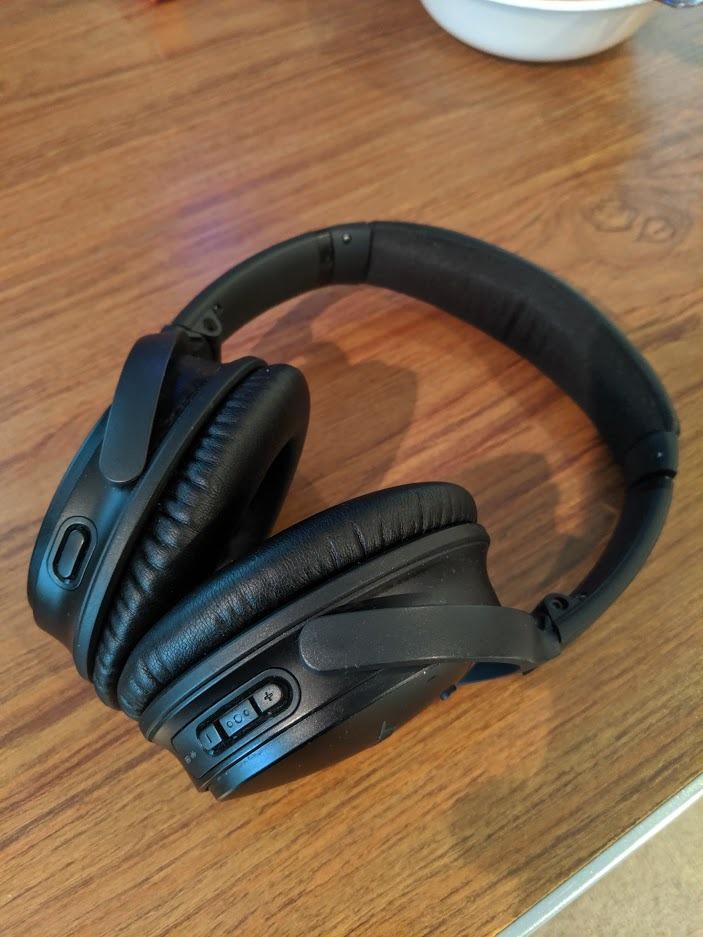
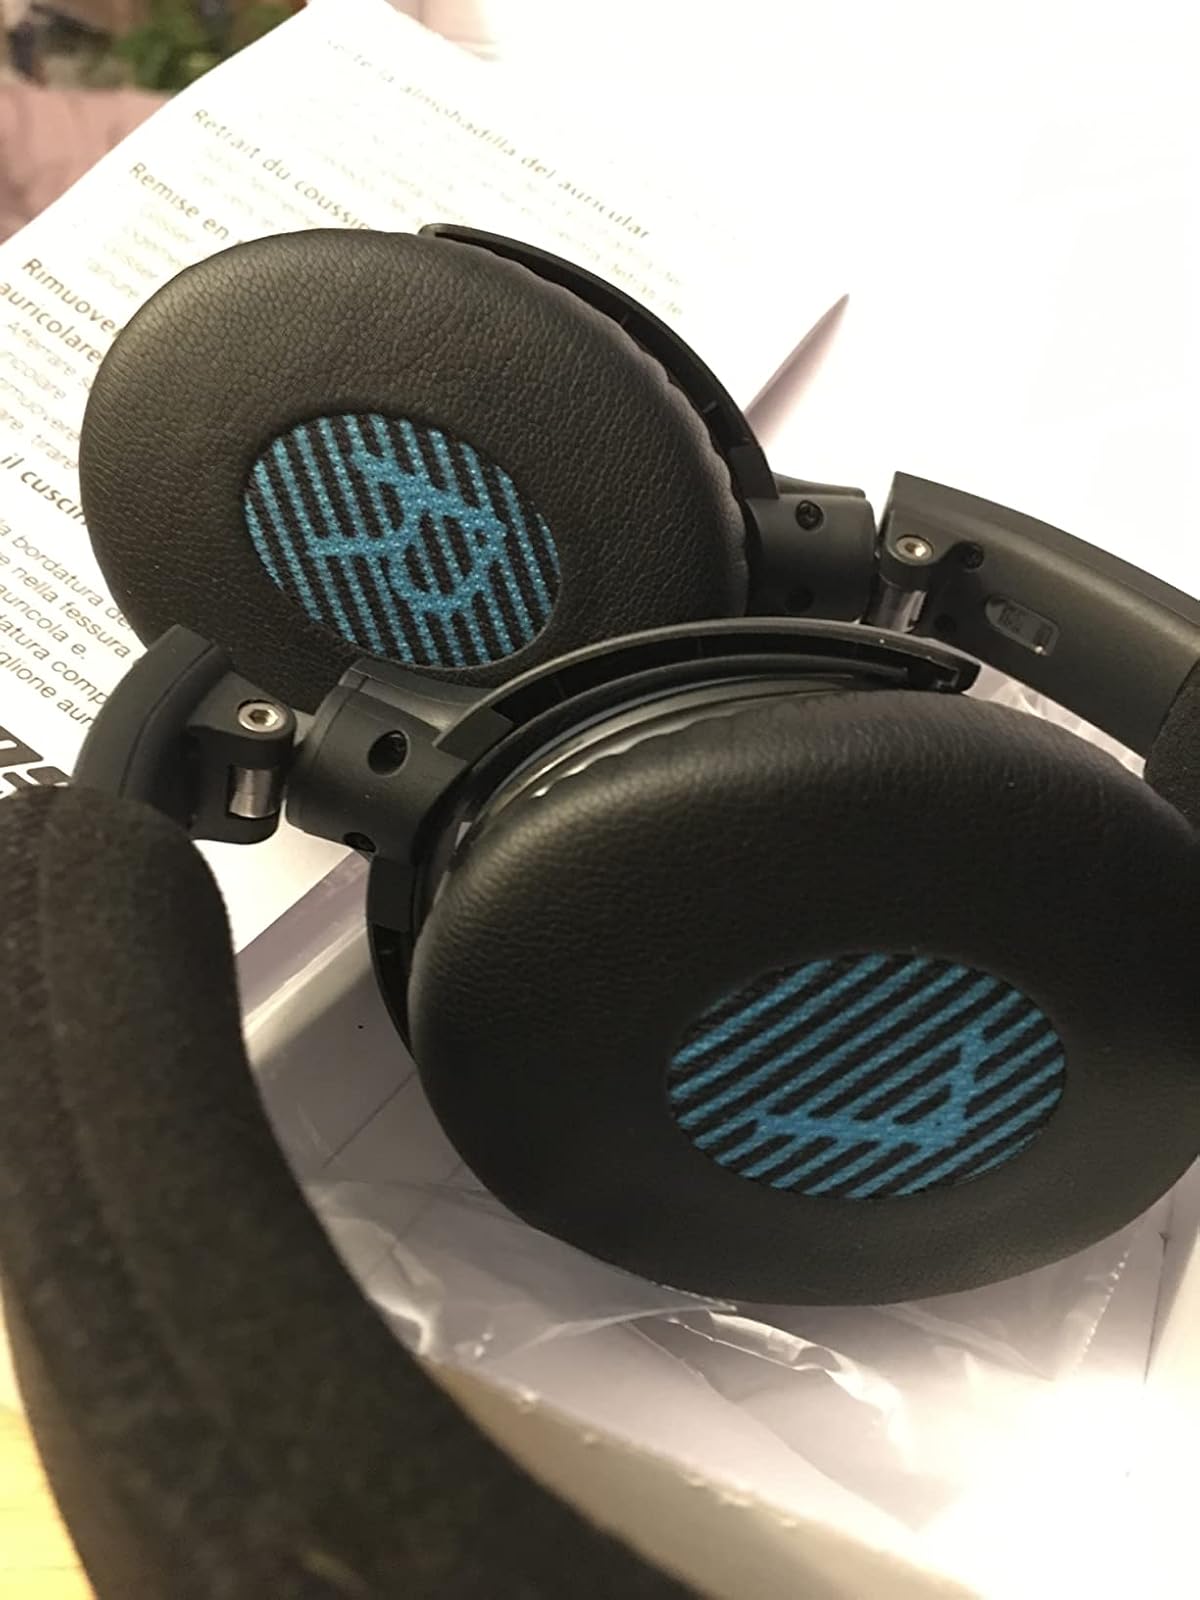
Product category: headphones
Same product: no